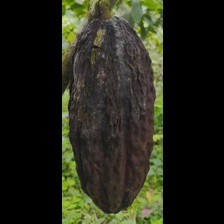
Label: phytophthora